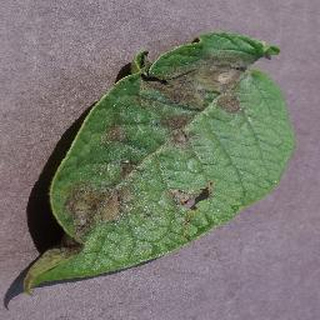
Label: potato_late_blight